Wardair

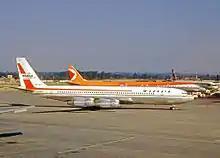
This Wardair Boeing 707, seen at London's Gatwick Airport, served the airline from 1969 until 1978.

The operations from the early 1950s were small bush-type runs based in Edmonton, Alberta, and Yellowknife, NWT. Wardair's first large aircraft was a four engine Douglas DC-6B propliner, leased in summer 1962, which started the airline's emphasis on charter flights — to Europe in summer and to Mexico, California, etc. in winter. In 1966, the airline began operating its first jet, a Boeing 727-100 — Canada's first Boeing 727 — used to operate flights to and from Europe with a refuelling stop en route. The Boeing trijet was followed by the first intercontinental Boeing 707 (thus allowing non-stop flights to Europe) in 1968, and the first Boeing 747 jumbo jet in 1973. Although initially centred on Edmonton, many long-haul flights were relocated to concentrate on Vancouver and Toronto as primary destinations, while Edmonton would continue to connect other major Canadian cities. Nonetheless, Edmonton continued to operate as a major transatlantic hub for Wardair, with flights to Prestwick, London Gatwick, Amsterdam Schiphol, and Frankfurt. Honolulu, Hawaii, became a significant winter destination, with London Gatwick becoming a major summertime destination with direct flights from Vancouver, Edmonton, Calgary, Winnipeg, Ottawa, and Toronto.